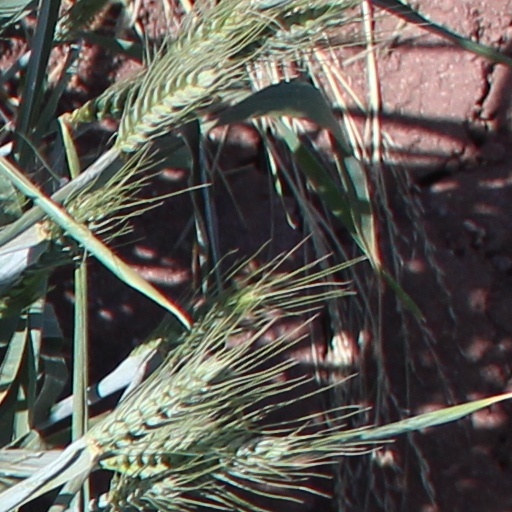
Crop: wheat